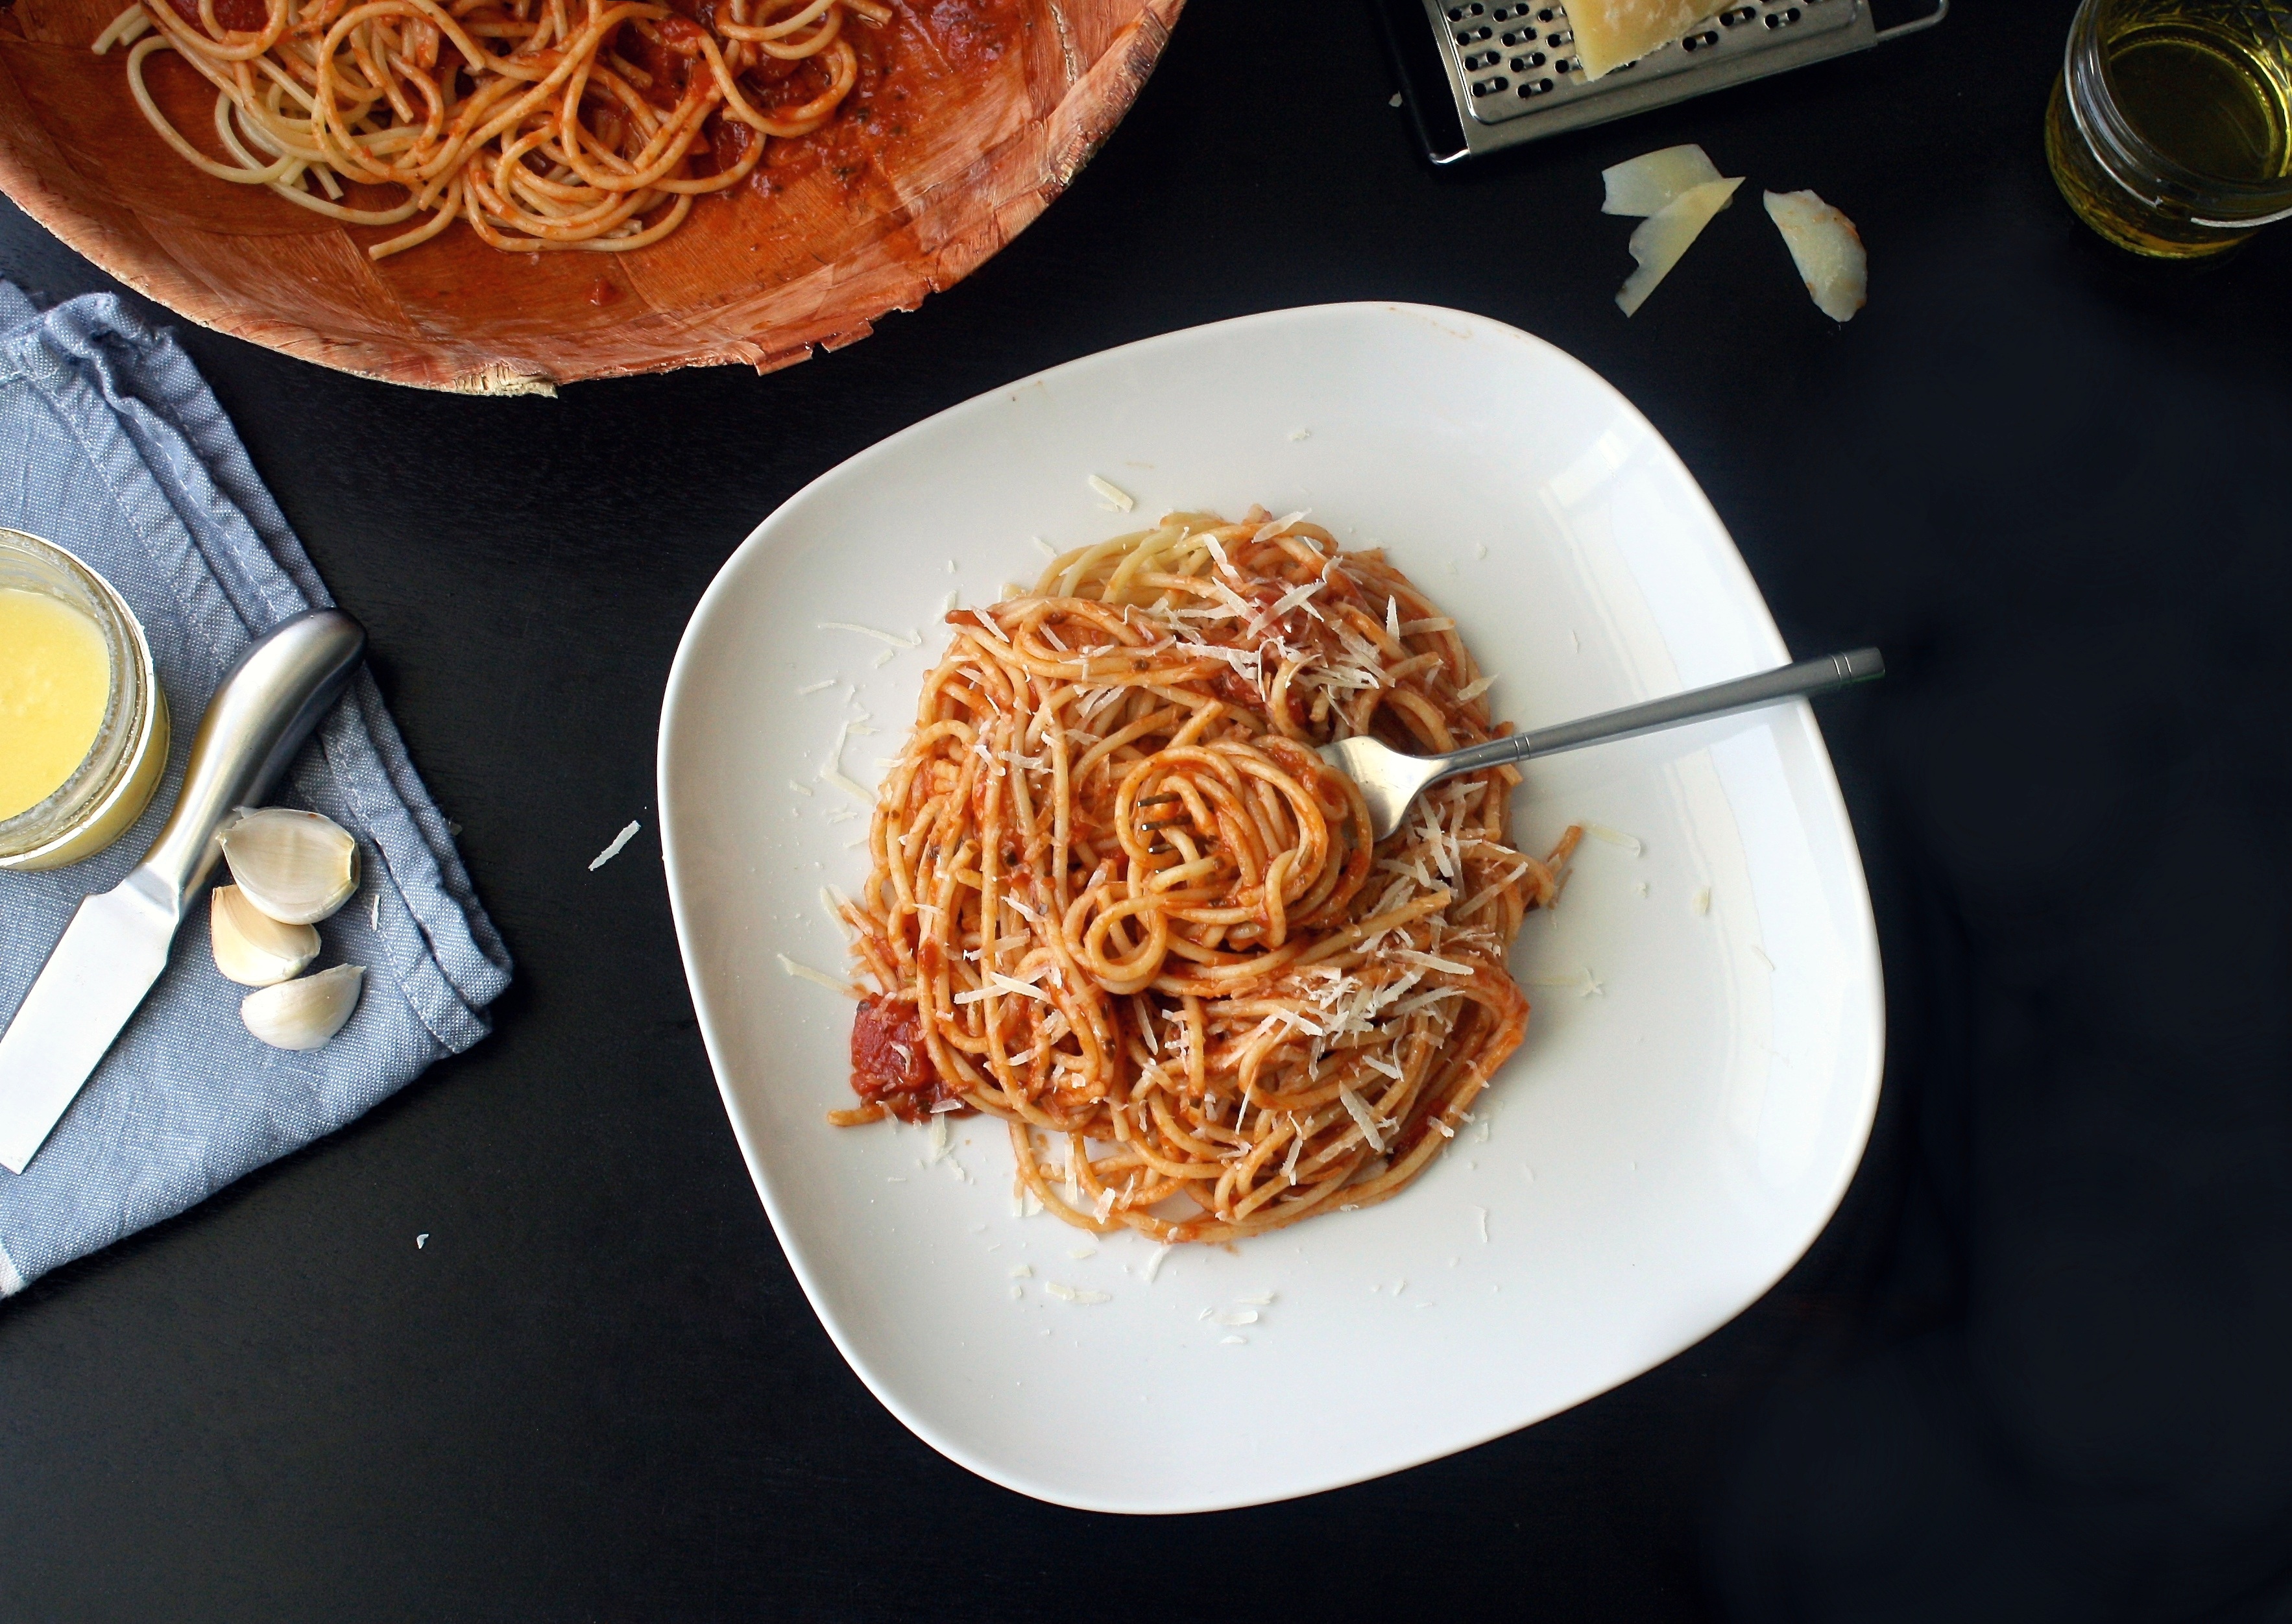
restaurant, dish, meal, food, cooking, ingredient, garlic, produce, menu, fresh, kitchen, italy, breakfast, lunch, cuisine, sauce, delicious, pasta, chef, cheese, cook, freshness, tomato, butter, cooked, dinner, wooden, tasty, spaghetti, italian, traditional, parmesan, italian food, healthy meal, prongs, carbonara, european food, pici